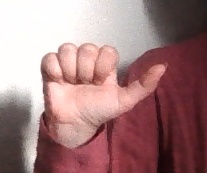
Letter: dhad